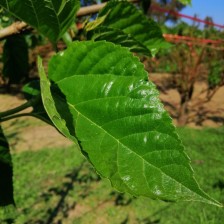
Variety: BlackOodTurkey